The Archangel's Feather

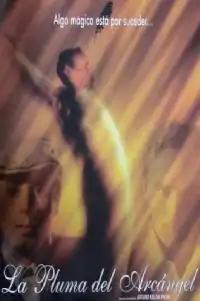
Film poster

The Archangel's Feather is a 2002 Venezuelan drama film directed by Luis Manzo. It was selected as the Venezuelan entry for the Best Foreign Language Film at the 75th Academy Awards, but it was not nominated.